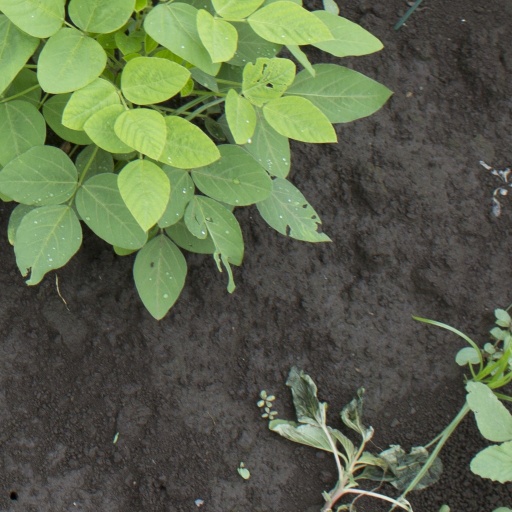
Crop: soybean